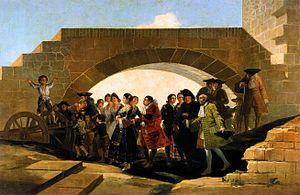
Les Cartons de Goya sont un ensemble d'œuvres peintes par Francisco de Goya entre 1775 et 1792 pour la Fabrique royale de tapisserie. Bien qu'il ne s'agisse pas des seuls cartons pour tapisserie réalisés pour l'usine royale, ce sont les plus connus et ceux auxquels l'histoire de l'art a octroyé l’appellation « carton pour tapisserie » par antonomase, en Espagne.